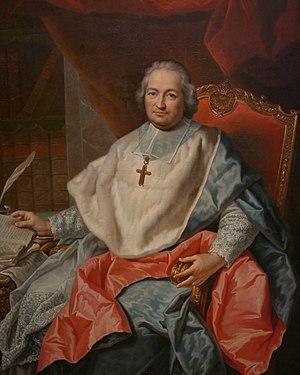
Montpellier (Hérault, Languedoc, Occitanie), musée Fabre, exposition temporaire, hélas interrompue par la pandémie covid 19 puis prolongée jusqu'au 28 juin 2020, ""Jean Ranc, un montpelliérain à la cour des Rois"". Charles Joachim Colbert de Croissy, évêque de Montpellier de 1697 à 1738, copie réalisée vers 1738-1739 d'une toile peinte par Jean Raoux en 1730, provenant des anciens hospices de Montpellier
Charles-Joachim Colbert de Croissy, né le 11 juin 1667 à Paris et mort le 8 avril 1738, est un évêque français.